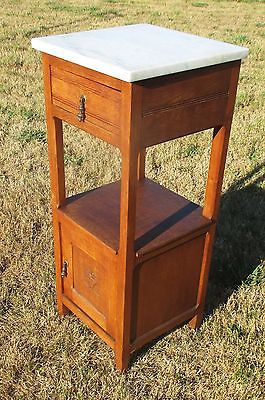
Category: cabinet